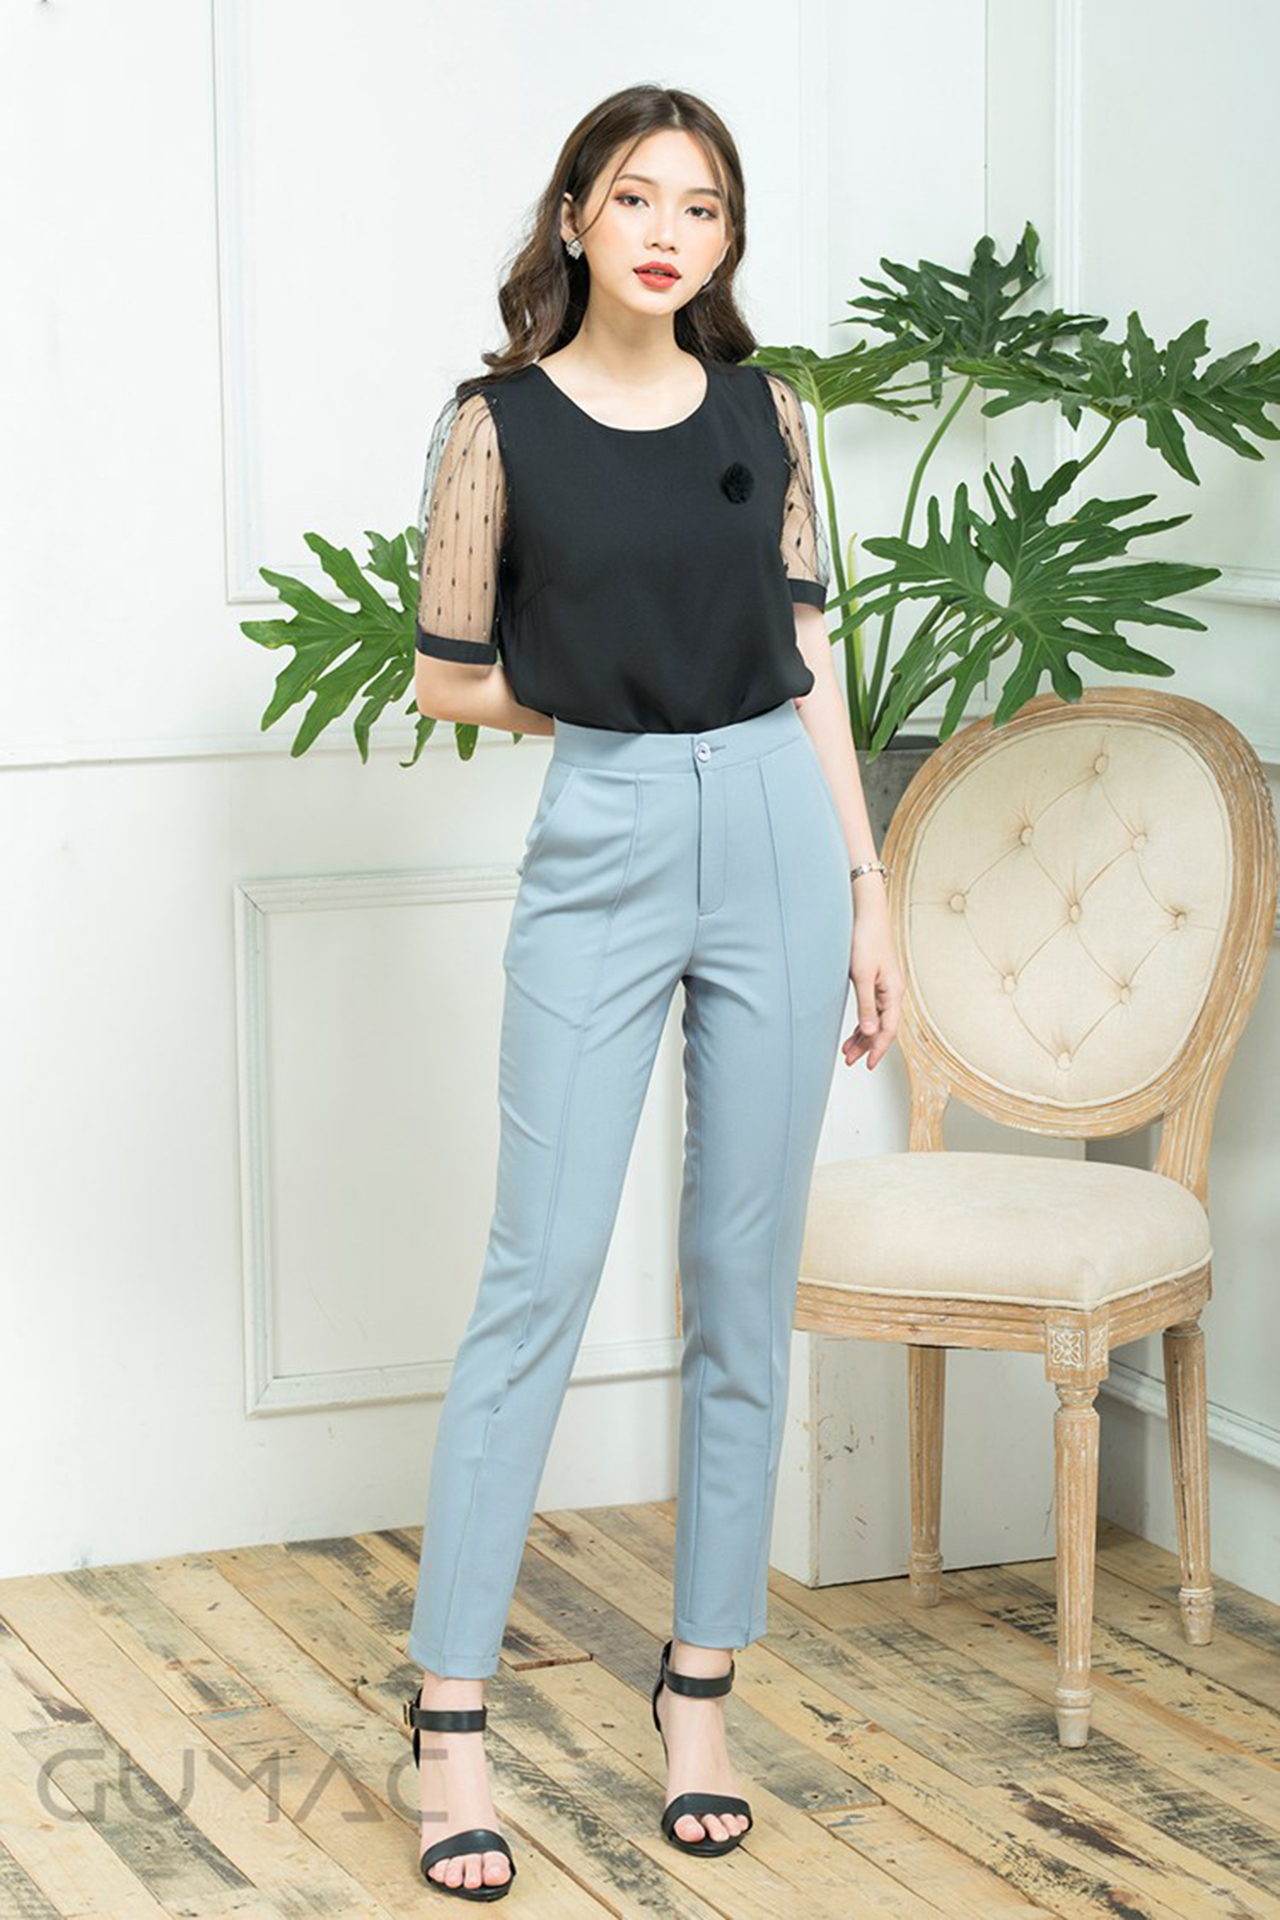
office, fashion, shirt, dress, trousers, clothing, white, shoulder, jeans, waist, denim, neck, footwear, outerwear, joint, sleeve, leg, blouse, top, t shirt, shoe, abdomen, knee, plant, trunk, pattern, sportswear, pocket, style